Awaji Station

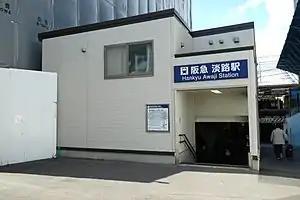
Temporary east exit in November 2019

is a railway station in Higashiyodogawa-ku, Osaka, Japan, operated by the private operator Hankyu Railway.